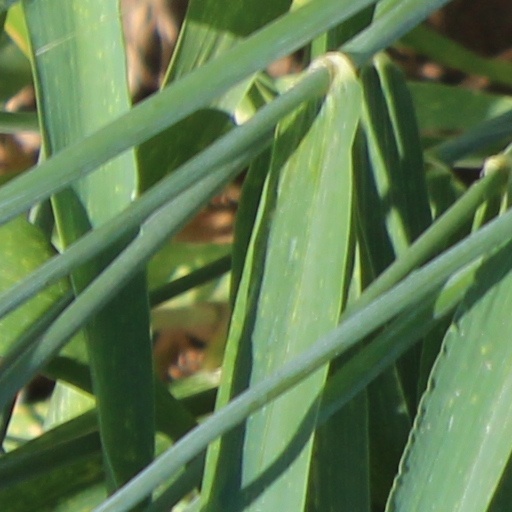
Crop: wheat